Jalal Agha

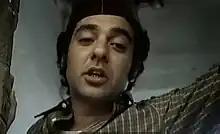

Jalal Agha (11 July 1945 – 5 March 1995) was an Indian actor and director in Bollywood films. He was the son of the popular comedian actor Agha. Jalal studied acting at the Film and Television Institute of India, Pune.